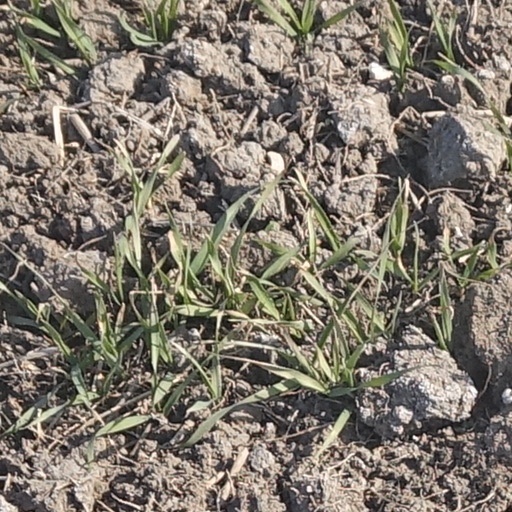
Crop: wheat